Festember

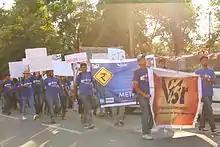
The FSR team during the Metrole rally in Trichy

In 2013, in an attempt to increase awareness about social issues in the area of a large audience, the FSR team headed to Trichy and commenced Metrole. They marched on the streets of Trichy and conducted a rally to educate the masses about the depreciation of the Indian rupee, and what the common man could do to alleviate the problem. During the course of the rally, impromptu street plays were held, focusing on related issues like Brain drain, Gold Trade, buying foreign products against indigenous products, etc.